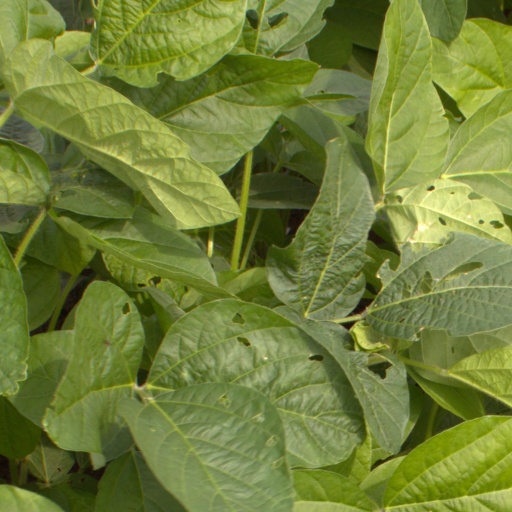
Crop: soybean